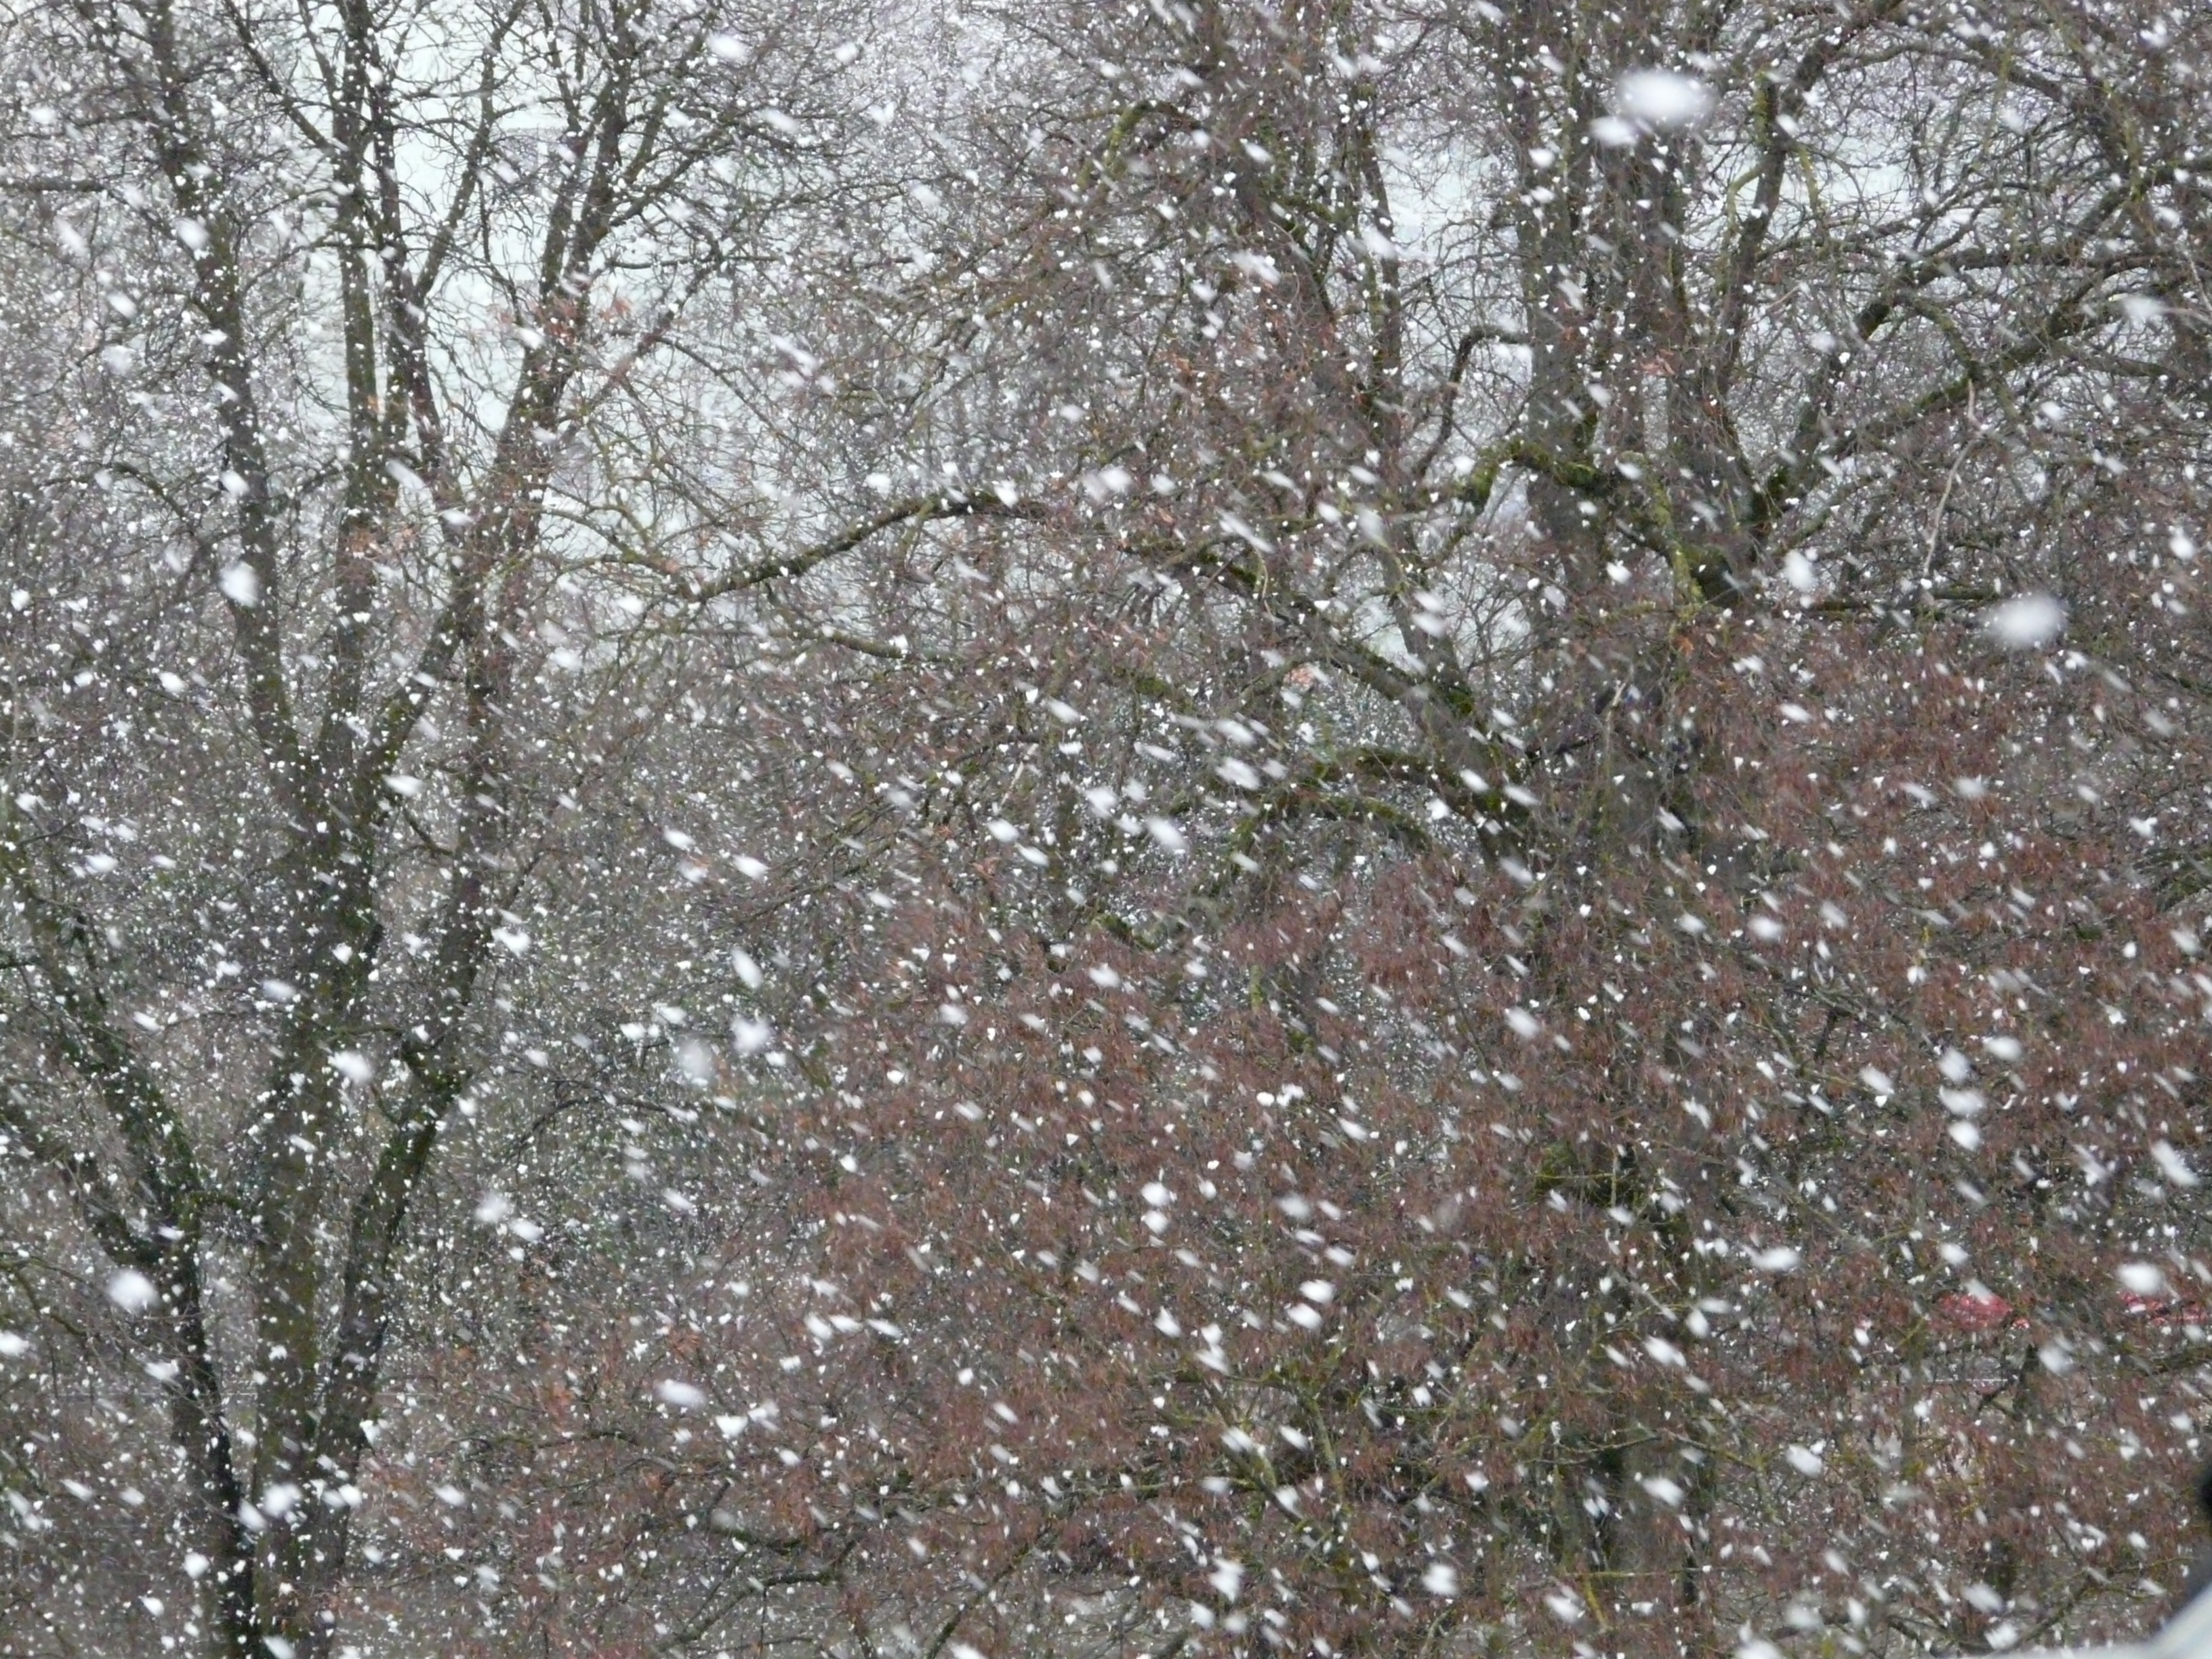
tree, branch, snow, cold, winter, white, frost, ice, weather, flake, snowfall, trees, icy, overview, blizzard, bad, winter dream, snowflakes, freezing, snow storms, rain and snow mixed